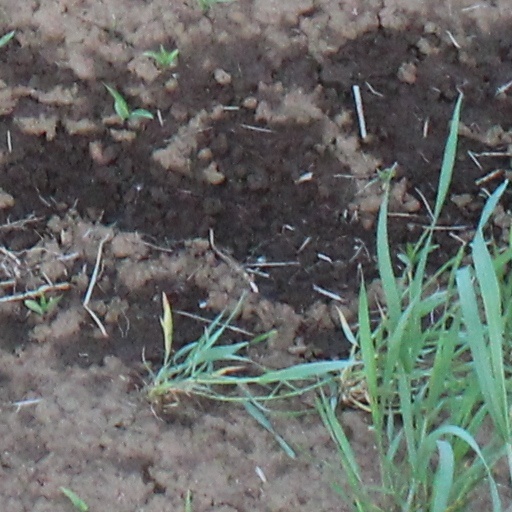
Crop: wheat